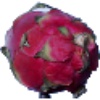
Label: red_pitahaya